S. N. Goenka

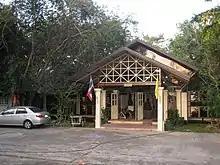
The entrance to the Prachinburi Vipassana Meditation Centre, Thailand.

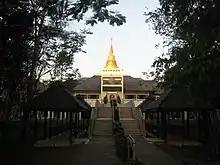
The main Dhamma hall in the Prachinburi Vipassana Meditation Center, Thailand.

The Vipassana Meditation Centres that Goenka helped to establish throughout the world offer 10-day courses that provide a thorough and guided introduction to the practice of Vipassana meditation. There are no charges for either the course or for the lodging and boarding during the course. These courses are supported by voluntary donations of people who want to contribute for future courses. Only donations made at the end of the course go towards paying for future new students.